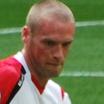
Age: 25